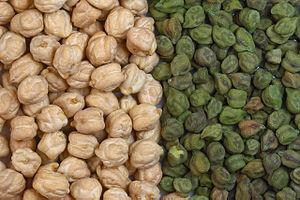
Cicer arietinum, le pois chiche, est une espèce de plantes dicotylédones de la famille des Fabaceae, sous-famille des Faboideae, originaire vraisemblablement de Méditerranée orientale. C'est une plante herbacée annuelle, cultivée pour ses graines comestibles, les pois-chiches. Le pois chiche détient un double record : haute teneur en glucides assimilables et pourcentage élevé en protéines végétales.